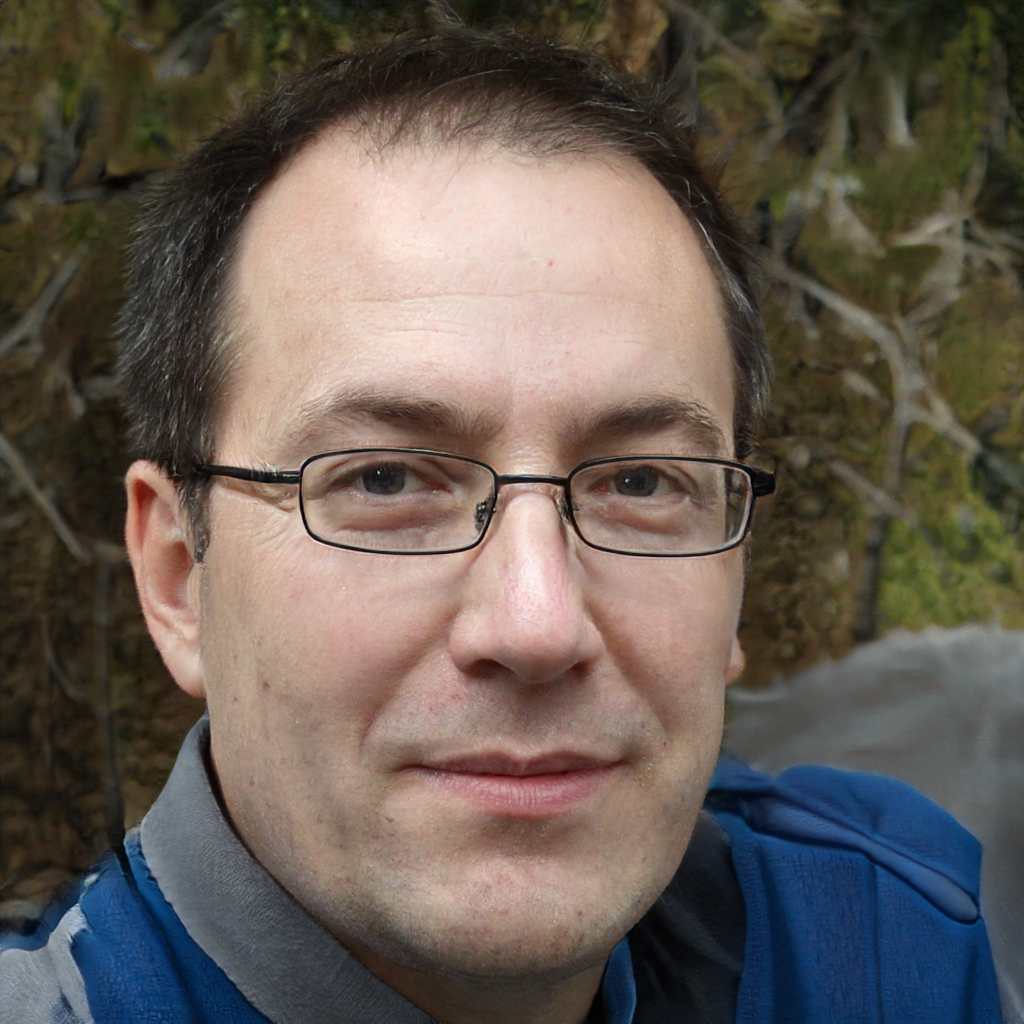
Gender: Male